It's a Big Big World

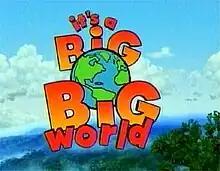
Title card

It's a Big Big World is an American children's television series that aired on PBS Kids from January 2, 2006, to January 8, 2010. The series was created by Mitchell Kriegman, the creator of the Muppet television series "Bear in the Big Blue House." After the series ended, reruns continued to air until April 30, 2010. The show revolves around a group of animals living in "The World Tree" in the rainforest along the Amazon River with the Brazilian highest mountain Pico da Neblina as the mountain background. The main character and host is Snook the sloth.